Assyrians in Israel

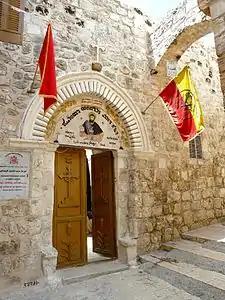
Syriac Orthodox monastery of Saint Mark, in the Old City of Jerusalem

Assyrians are predominantly Christians of the East and West Syriac Rite. The majority of Assyrians in Israel are adherents of the Syriac Orthodox Church, while a smaller community of Catholic Assyrians also exists.